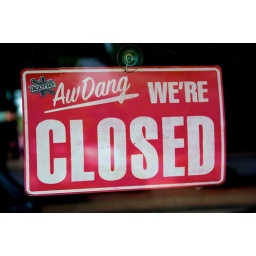
Funny closed sign by Kona bikes. Seen at a bike shop in downtown Apex.